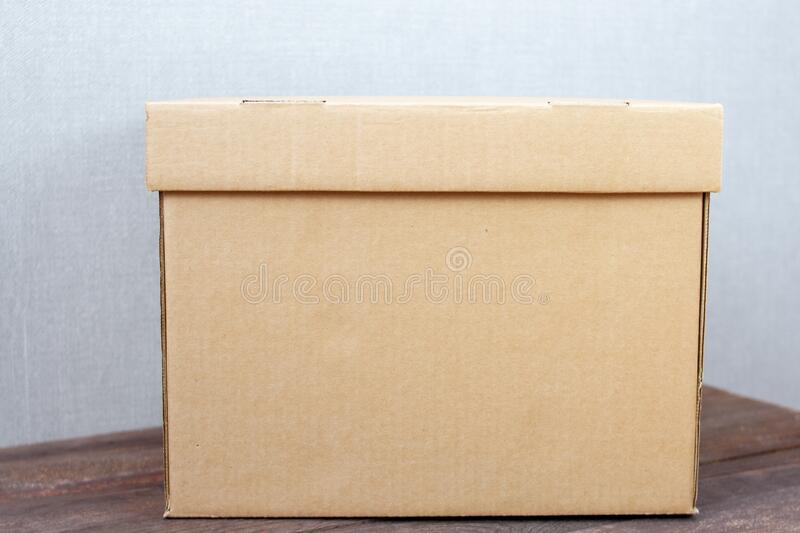
Label: cardboard